Porsche 911

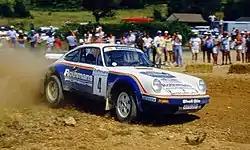
Henri Toivonen at "rallye des 1000 pistes" in 1984 on a Porsche 911 SC/RS

For the 1978 model year, Porsche revised the 930 with a larger 3.3-litre turbocharged engine with intercooler rated at . To fit the intercooler a newly designed "tea-tray" tail spoiler replaced the earlier whale tail spoiler. Porsche dropped the "Carrera" nomenclature for the North American markets and the car was simply called the Porsche 911 Turbo worldwide. The larger engine helped reduce some of the turbo lag inherent in the earlier models.